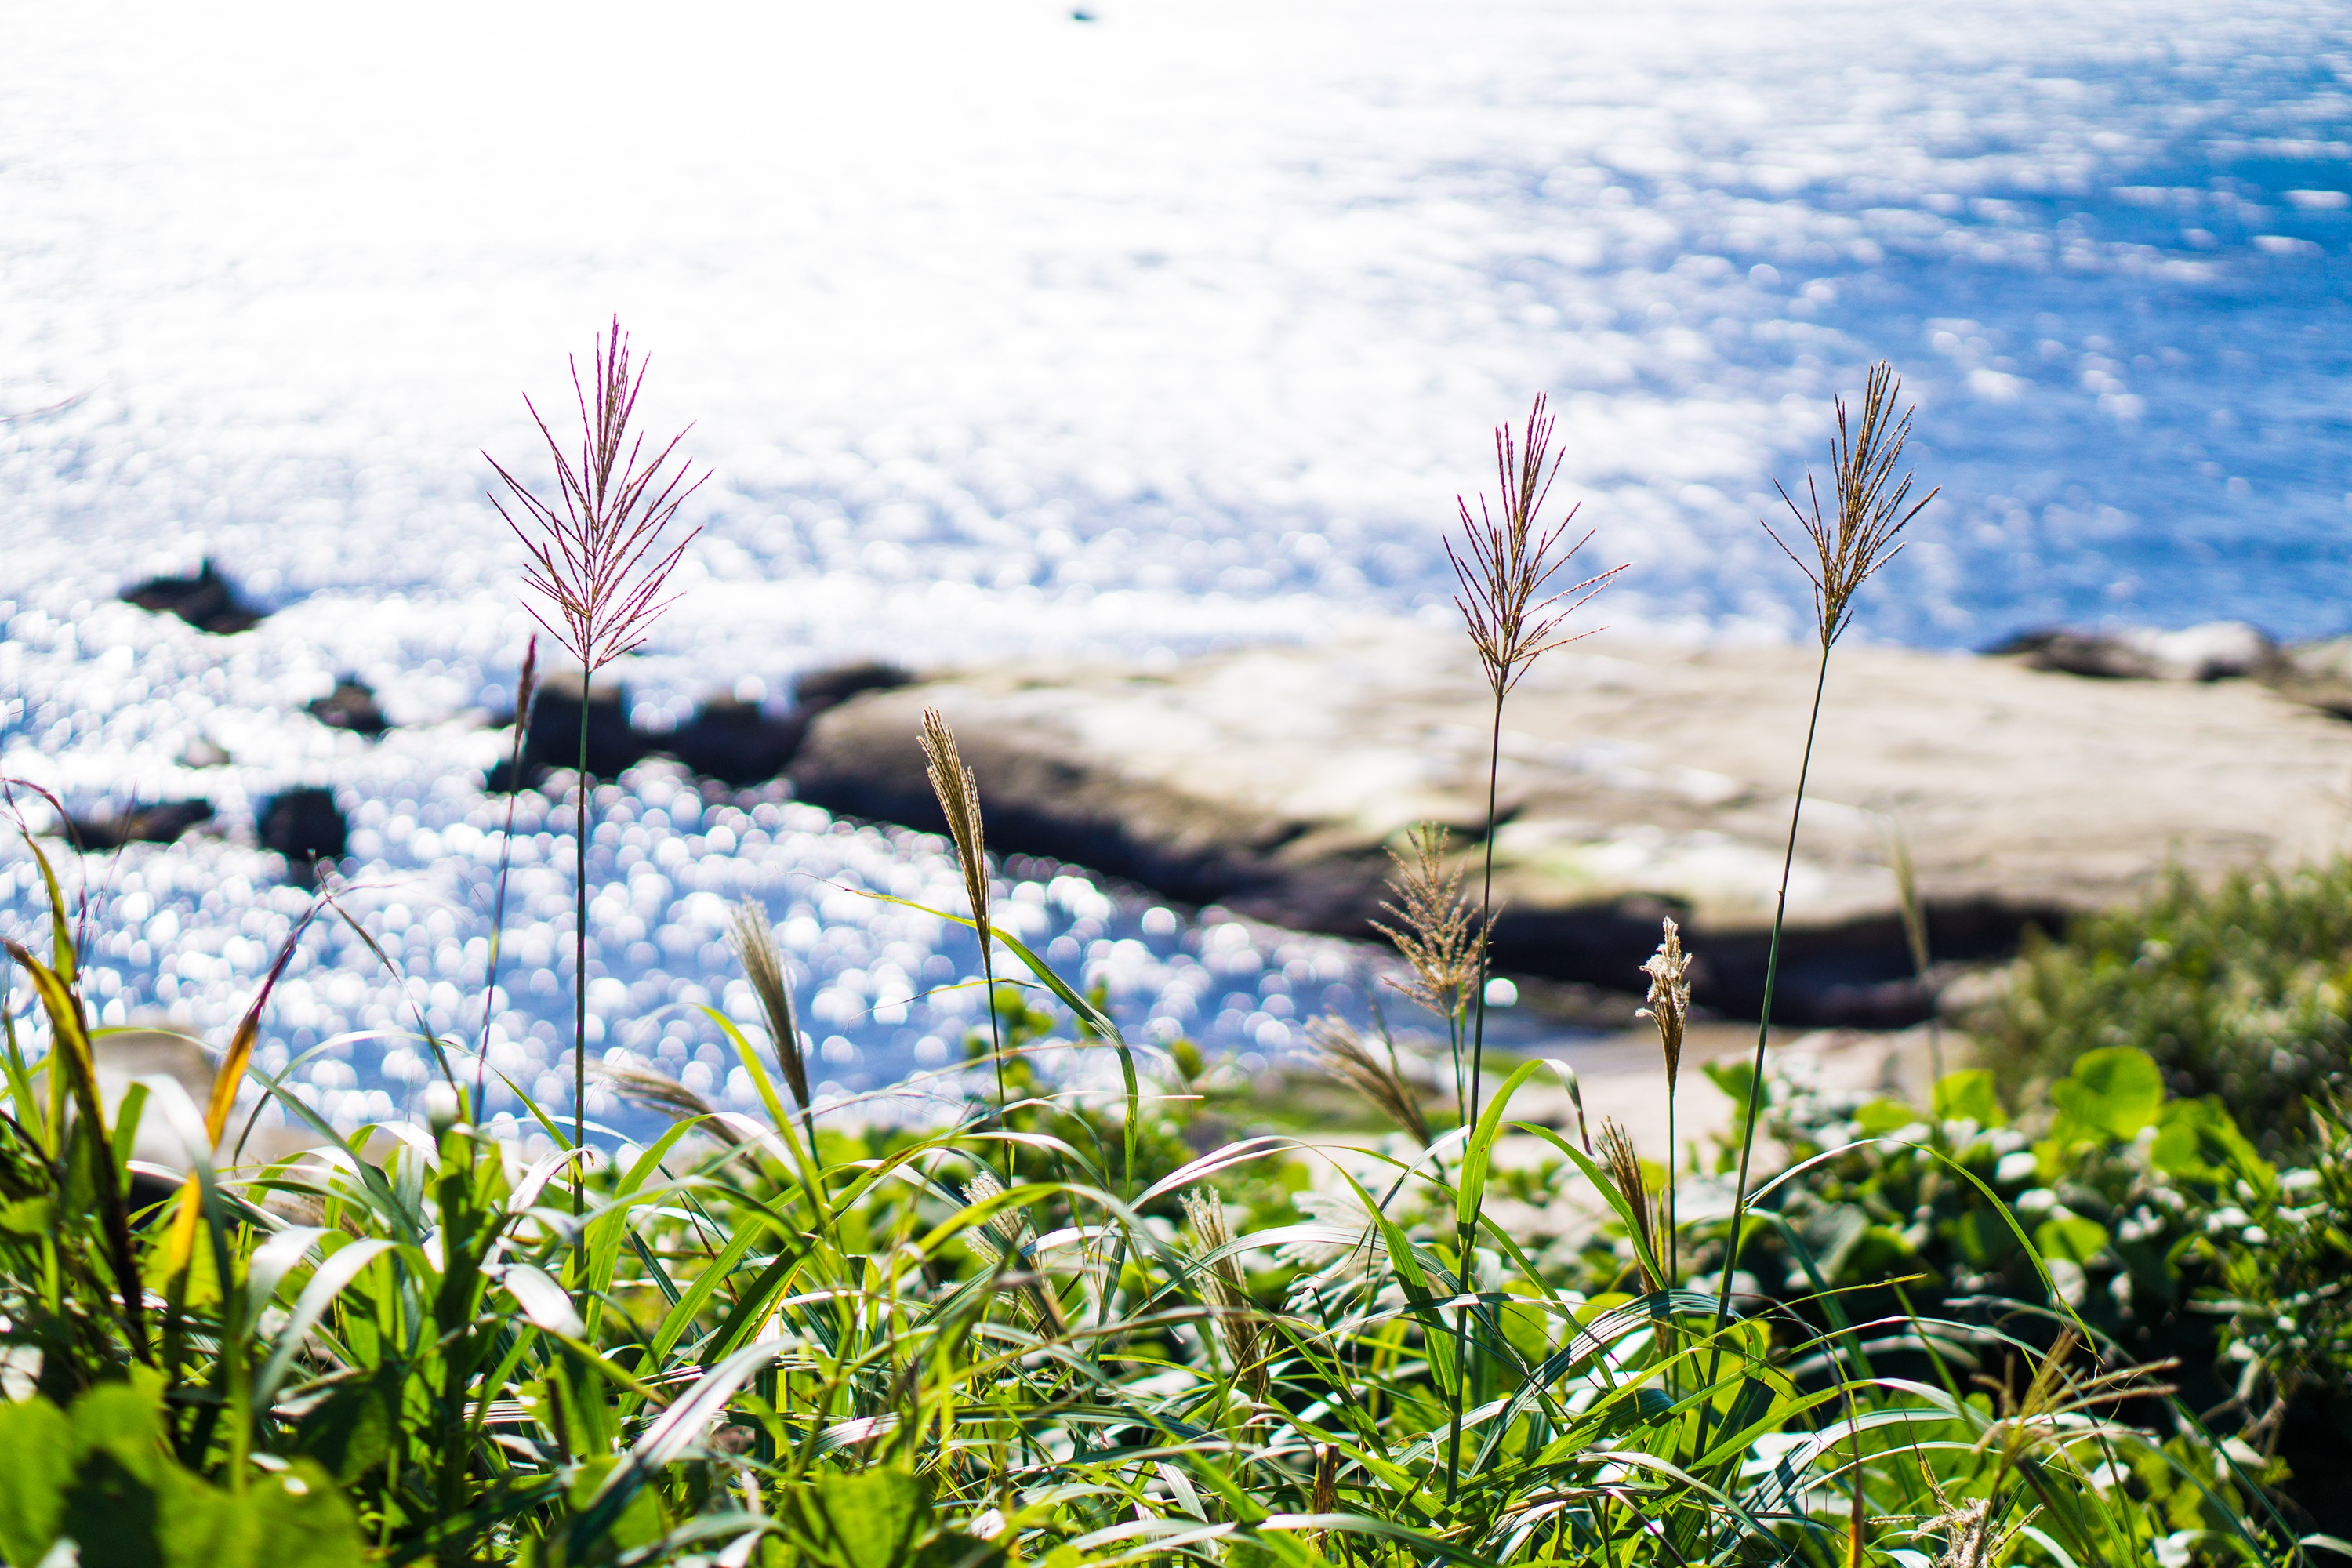
landscape, sea, water, nature, grass, plant, meadow, sunlight, leaf, flower, natural, autumn, botany, japan, flora, susukino, wildflower, wetland, habitat, japanese silver grass, natural environment, grass family